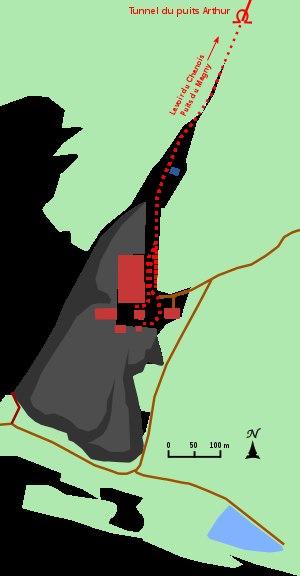
Le puits Arthur-de-Buyer est l'un des principaux puits des houillères de Ronchamp, situé sur le territoire de la commune de Magny-Danigon, dans le département français de la Haute-Saône et la région Bourgogne-Franche-Comté. Ce puits est creusé dès 1894 pour assurer l'avenir de la compagnie minière qui se trouve dans une situation délicate à cette époque. Le projet est mené par Léon Poussigue, directeur des houillères depuis 1891. Il est chargé de diriger des travaux de creusement, de concevoir les bâtiments et d'installer chaque machine. Le siège est baptisé du nom du président Arthur de Buyer, en fonction depuis 1876 et parti en retraite lors de la mise en activité de la fosse.